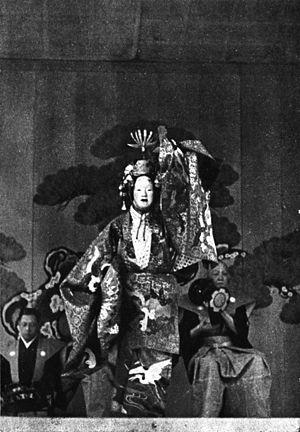
Hagoromo est une des pièces du répertoire nô japonais les plus souvent représentées. C'est un exemple du thème traditionnel de la femme-cygne.